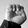
ASL letter: E